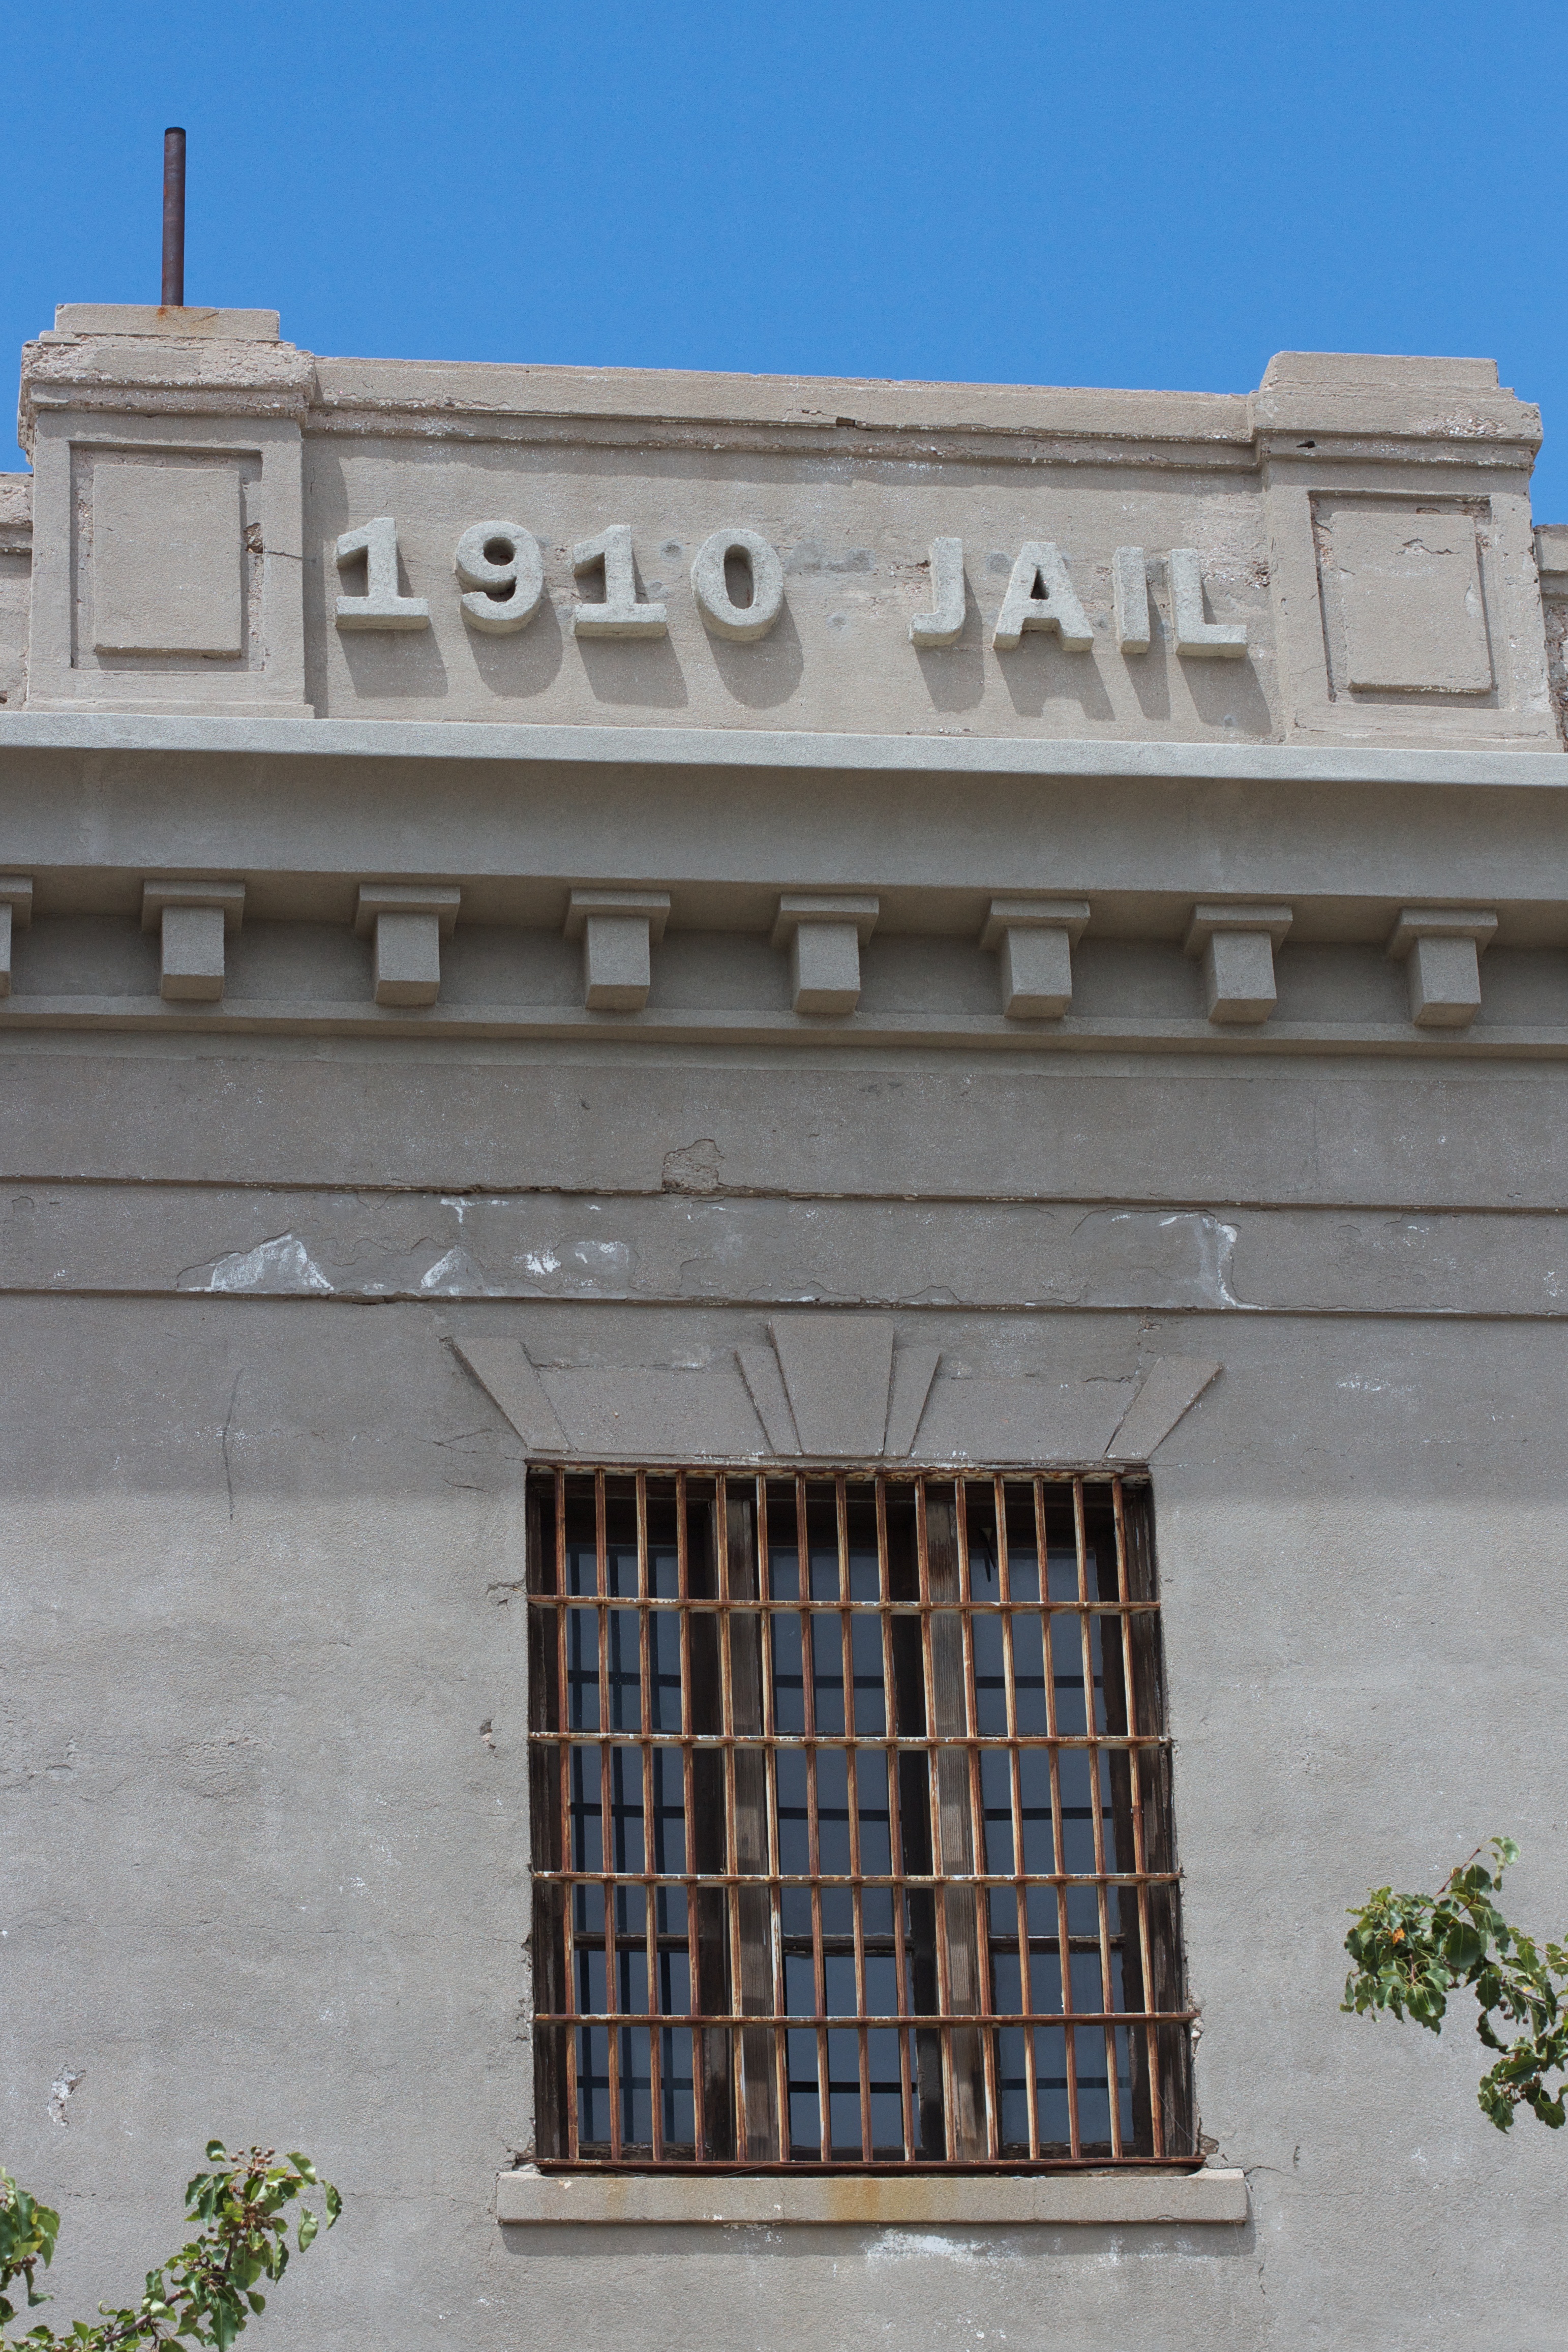
architecture, window, palace, wall, landmark, facade, estate